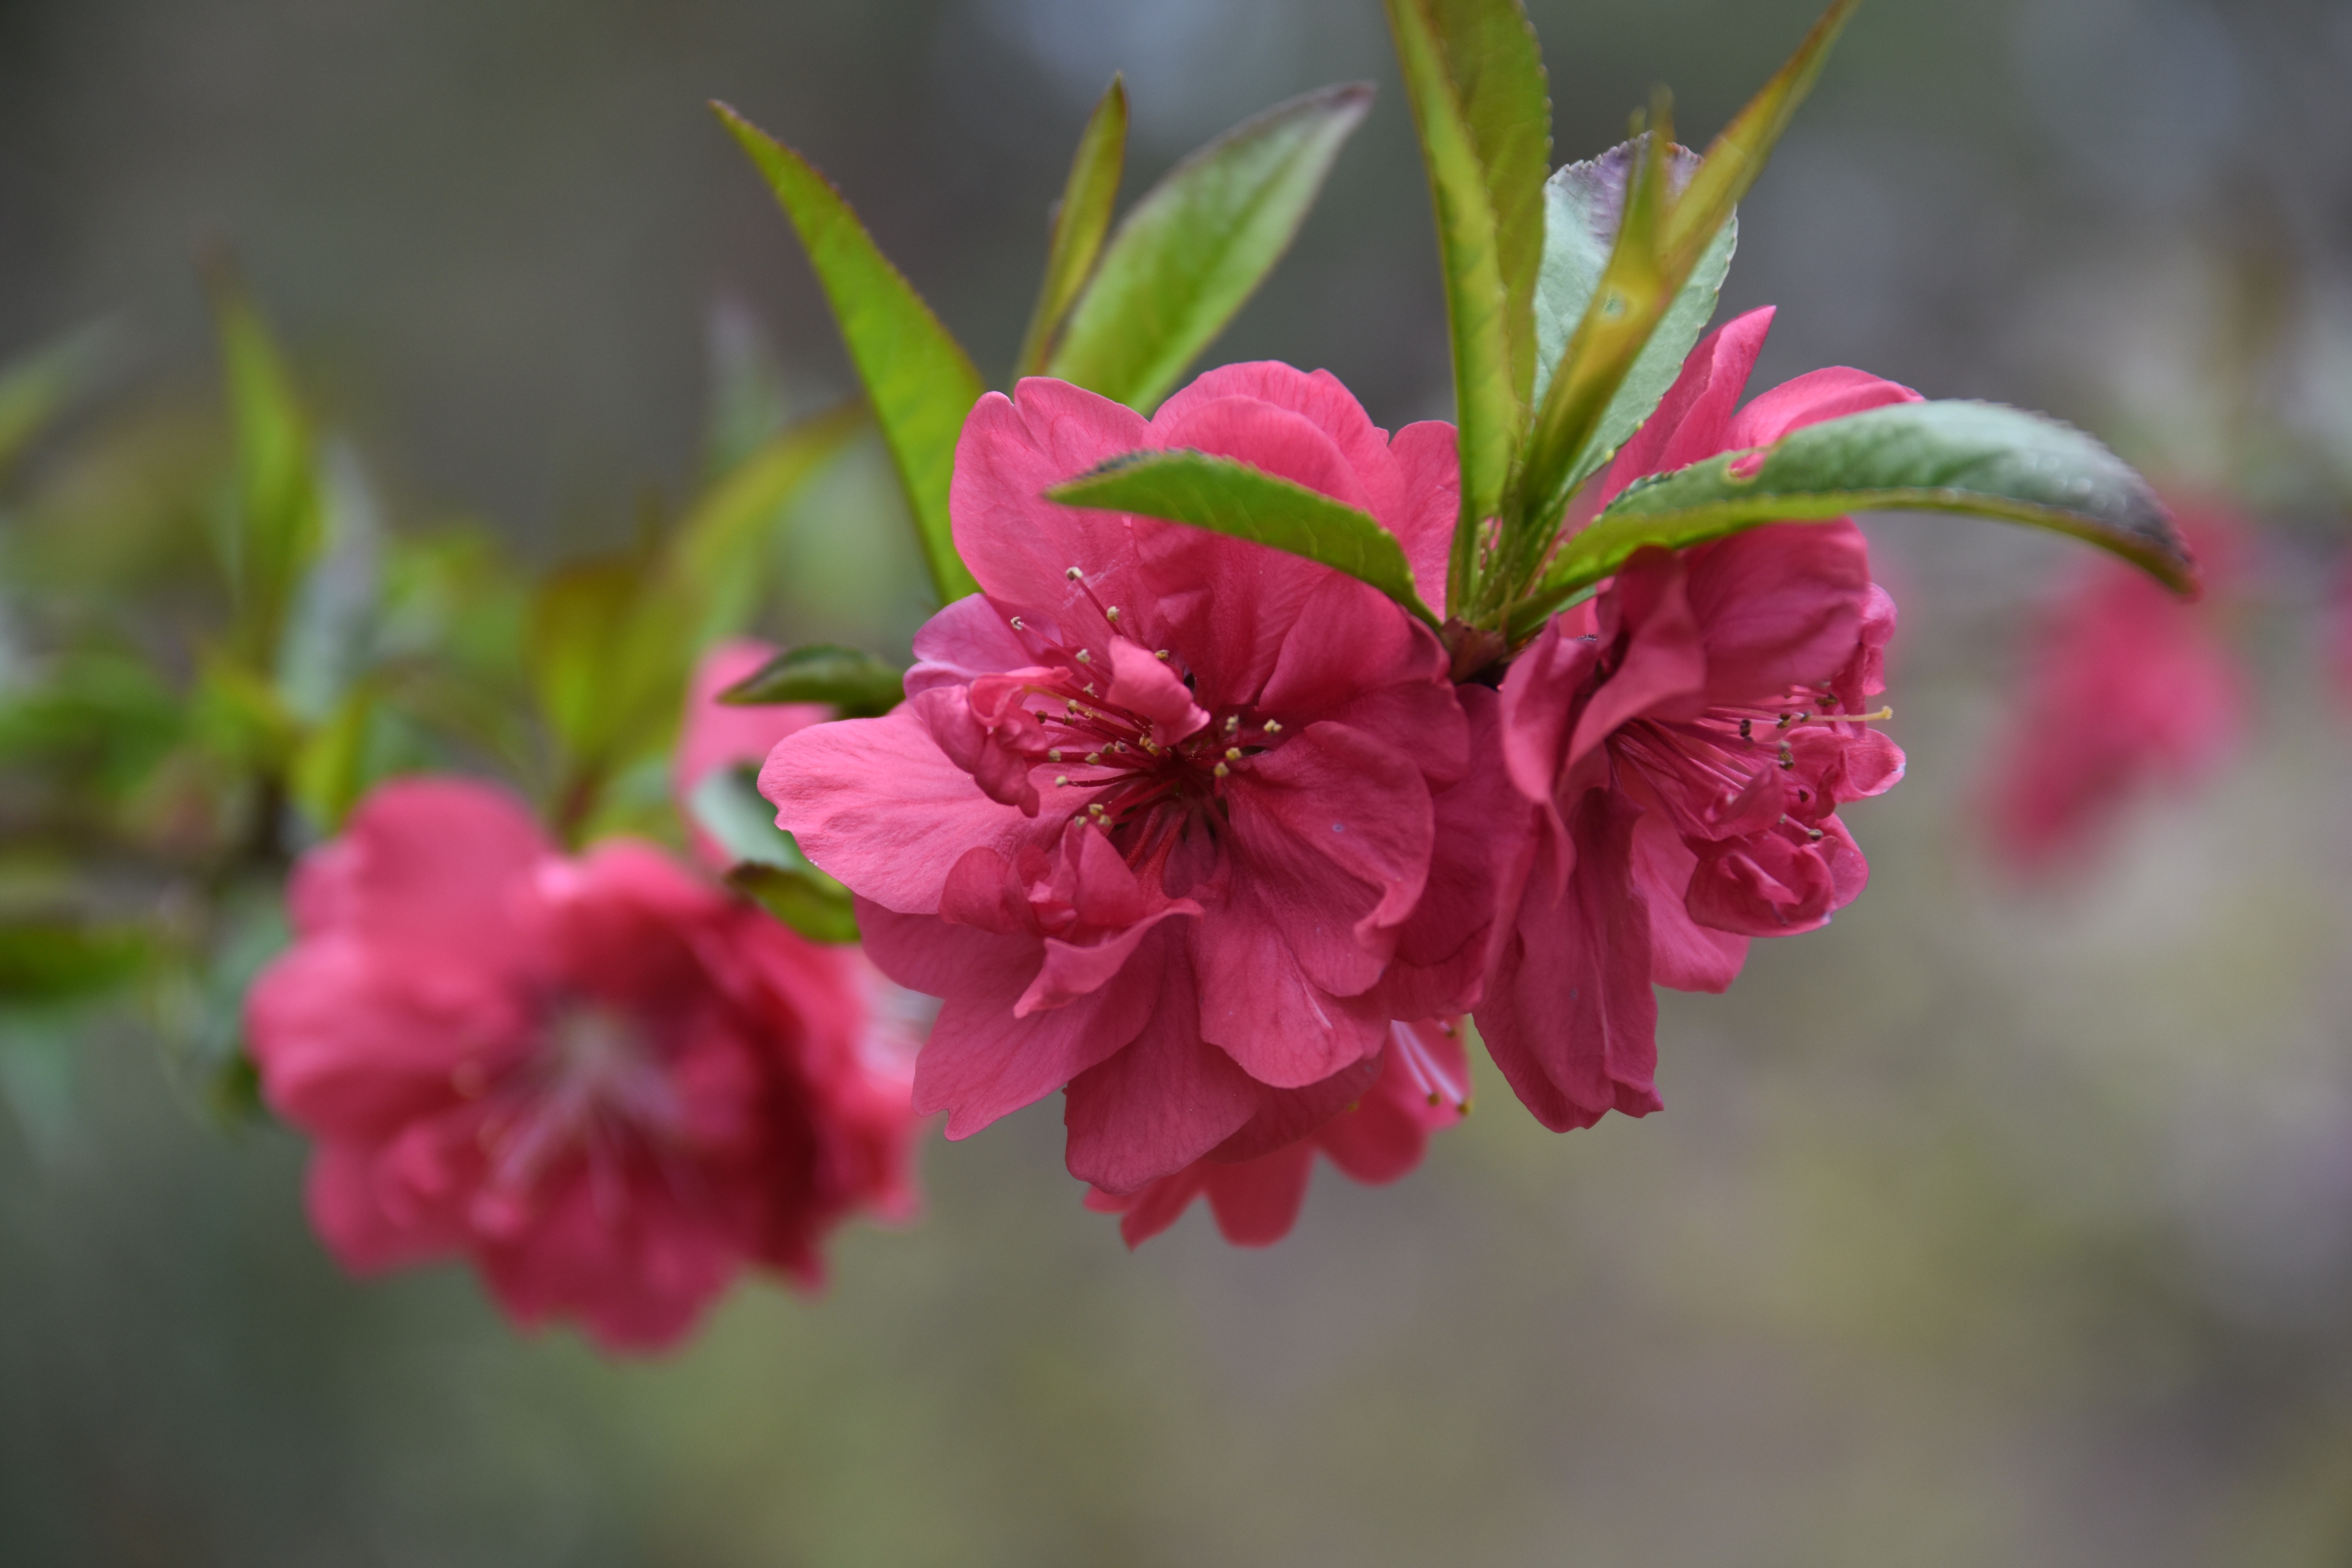
blossom, plant, flower, petal, botany, flora, wildflower, flowers, shrub, beauty, pink flower, macro photography, out of focus, flowering plant, affix, cherry flowers, land plant